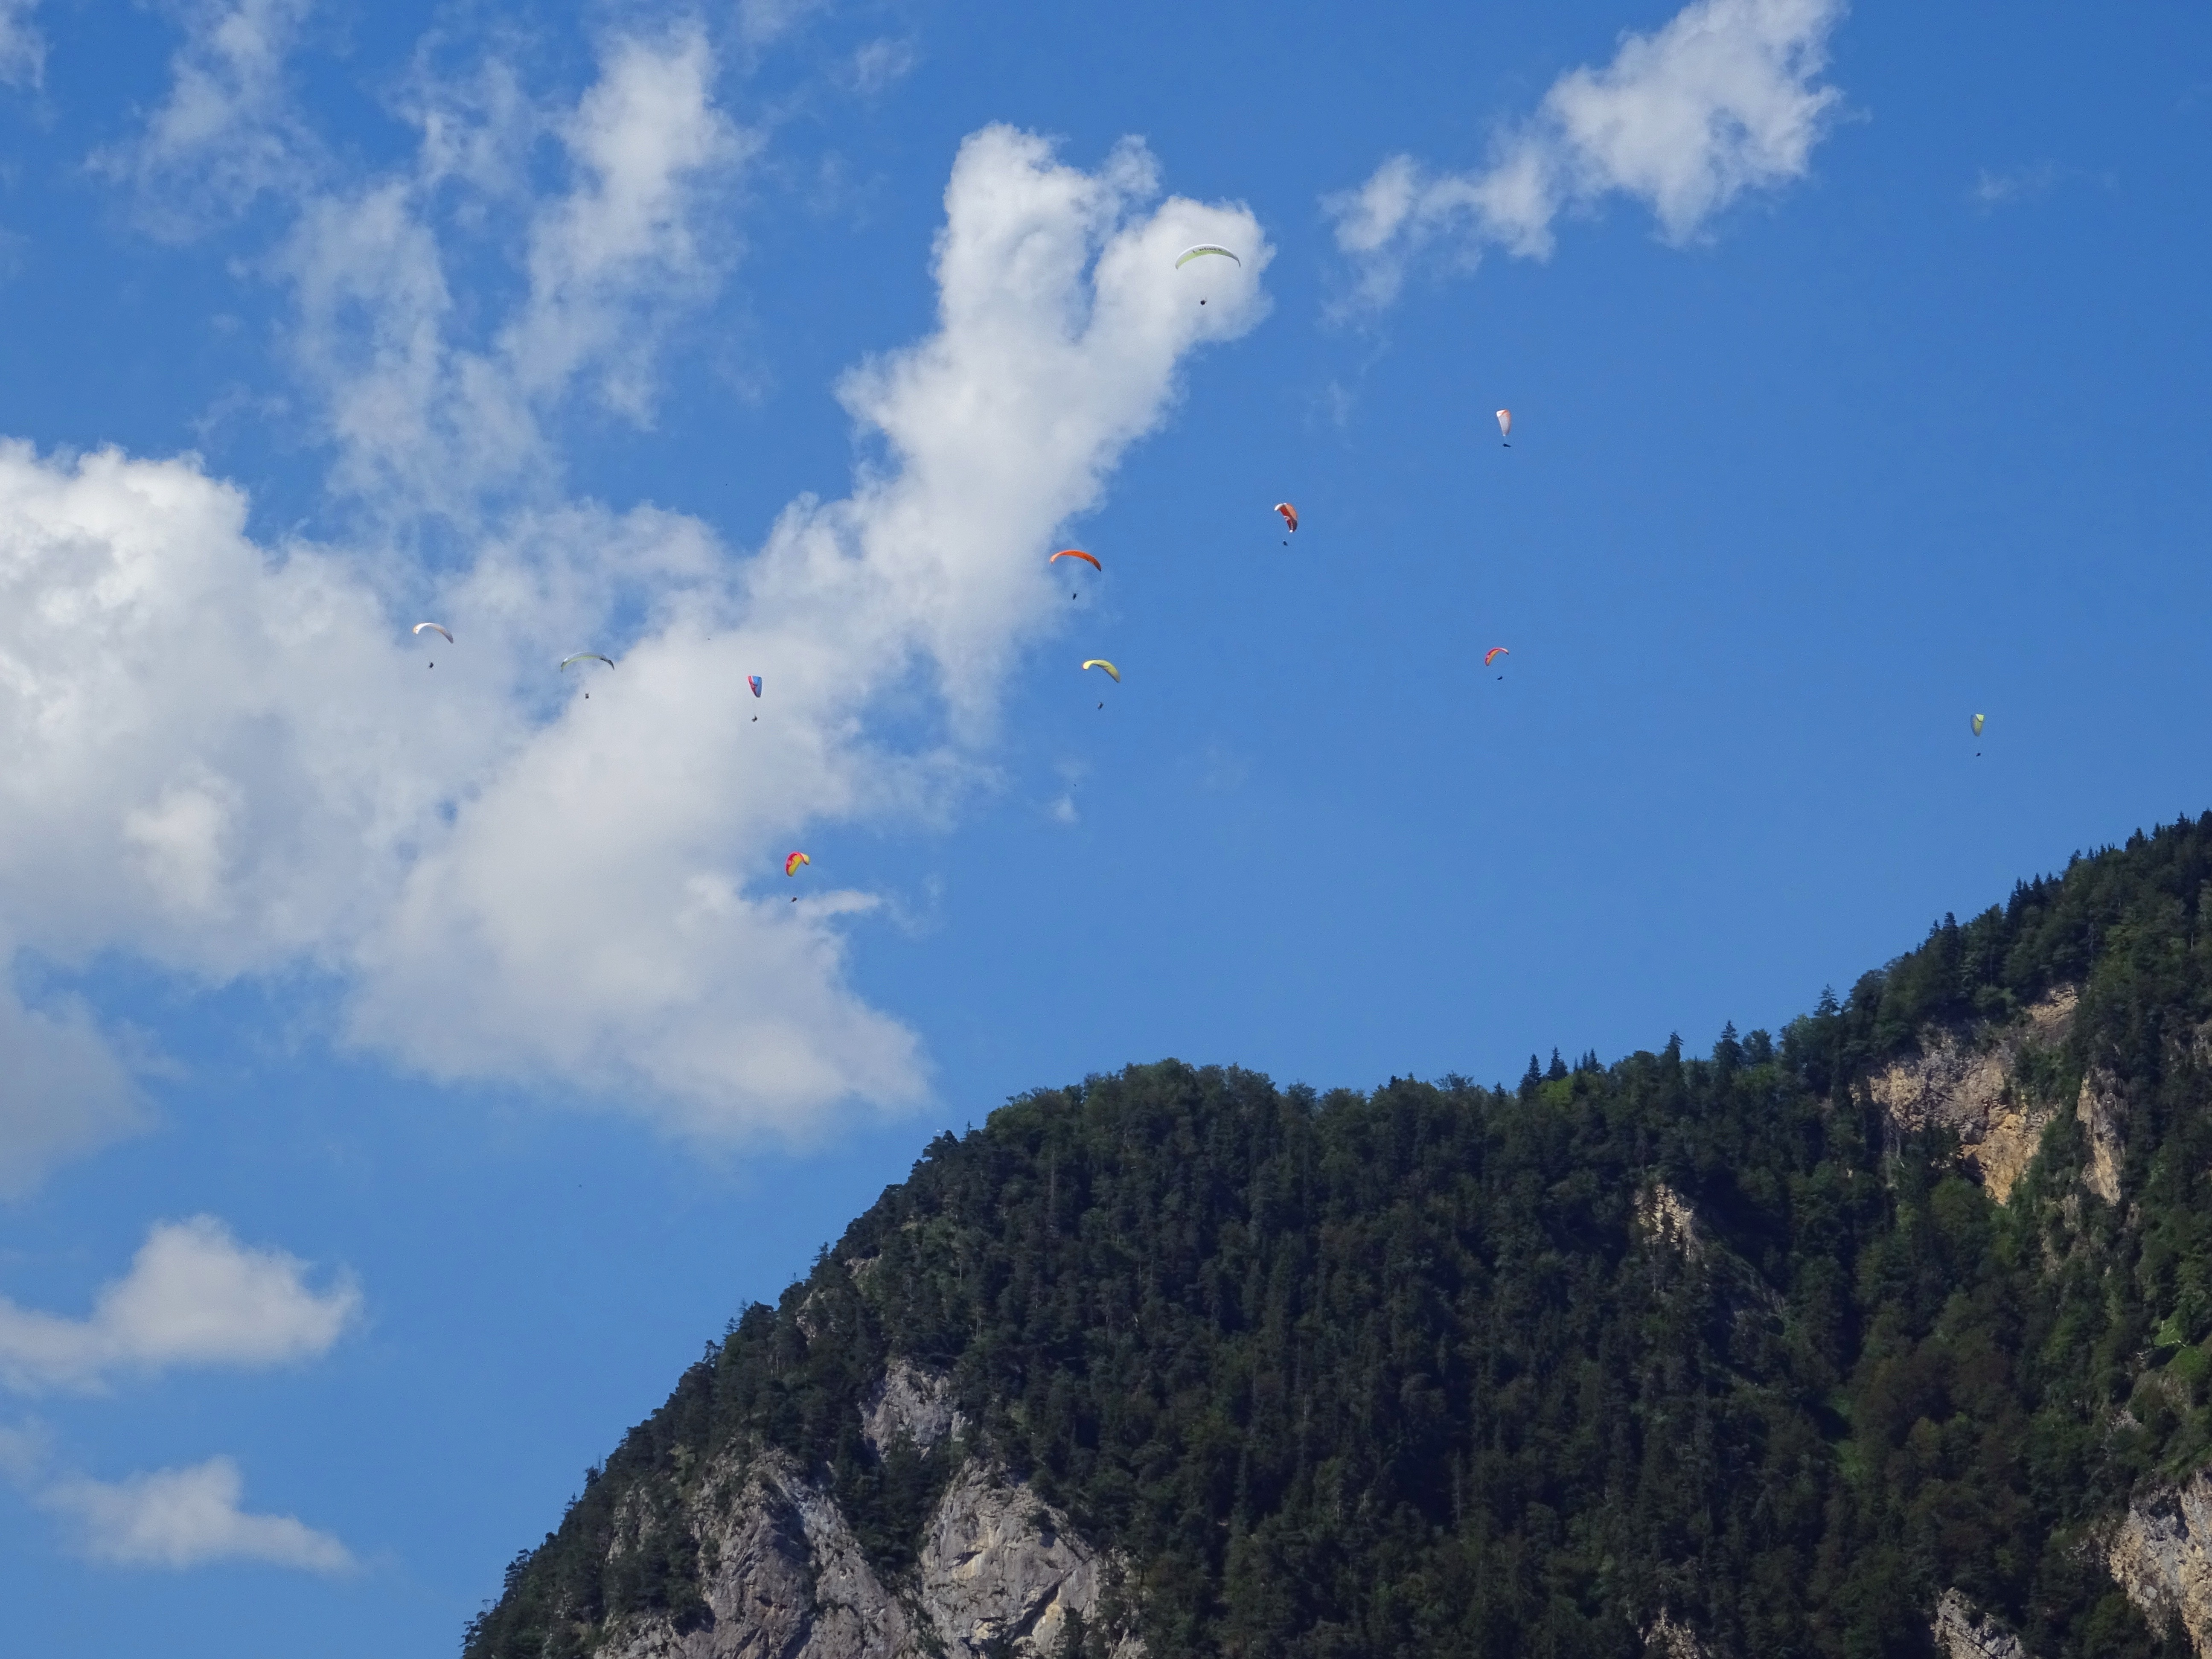
nature, forest, rock, mountain, cloud, sky, mountain range, summer, alpine, paragliding, paraglider, mountains, switzerland, interlaken, atmosphere of earth, mountainous landforms